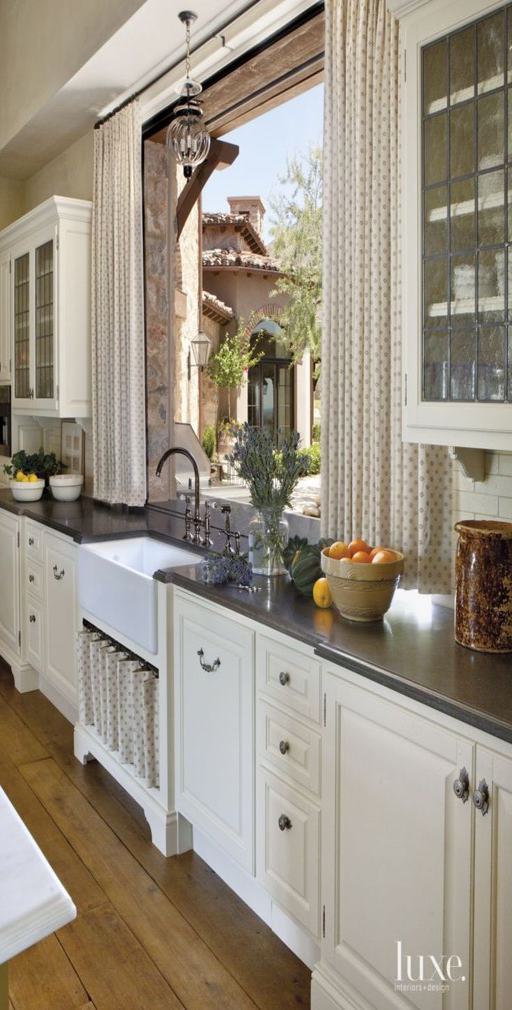
explore the best in design .